Sextry Barn, Ely

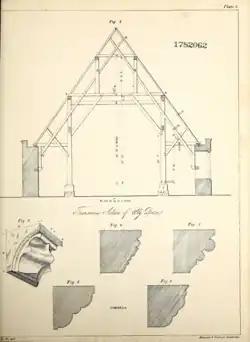
Sextry Barn Ely Transverse Section Willis 1843

The Sextry Barn was a 13th-century tithe barn in Ely, Cambridgeshire, England. It was one of the largest medieval barns in Europe, and was demolished in October 1842. It was used to store the corn tithes due to Ely Cathedral, and took its name from the sacrist of the monastery who was in charge of it.